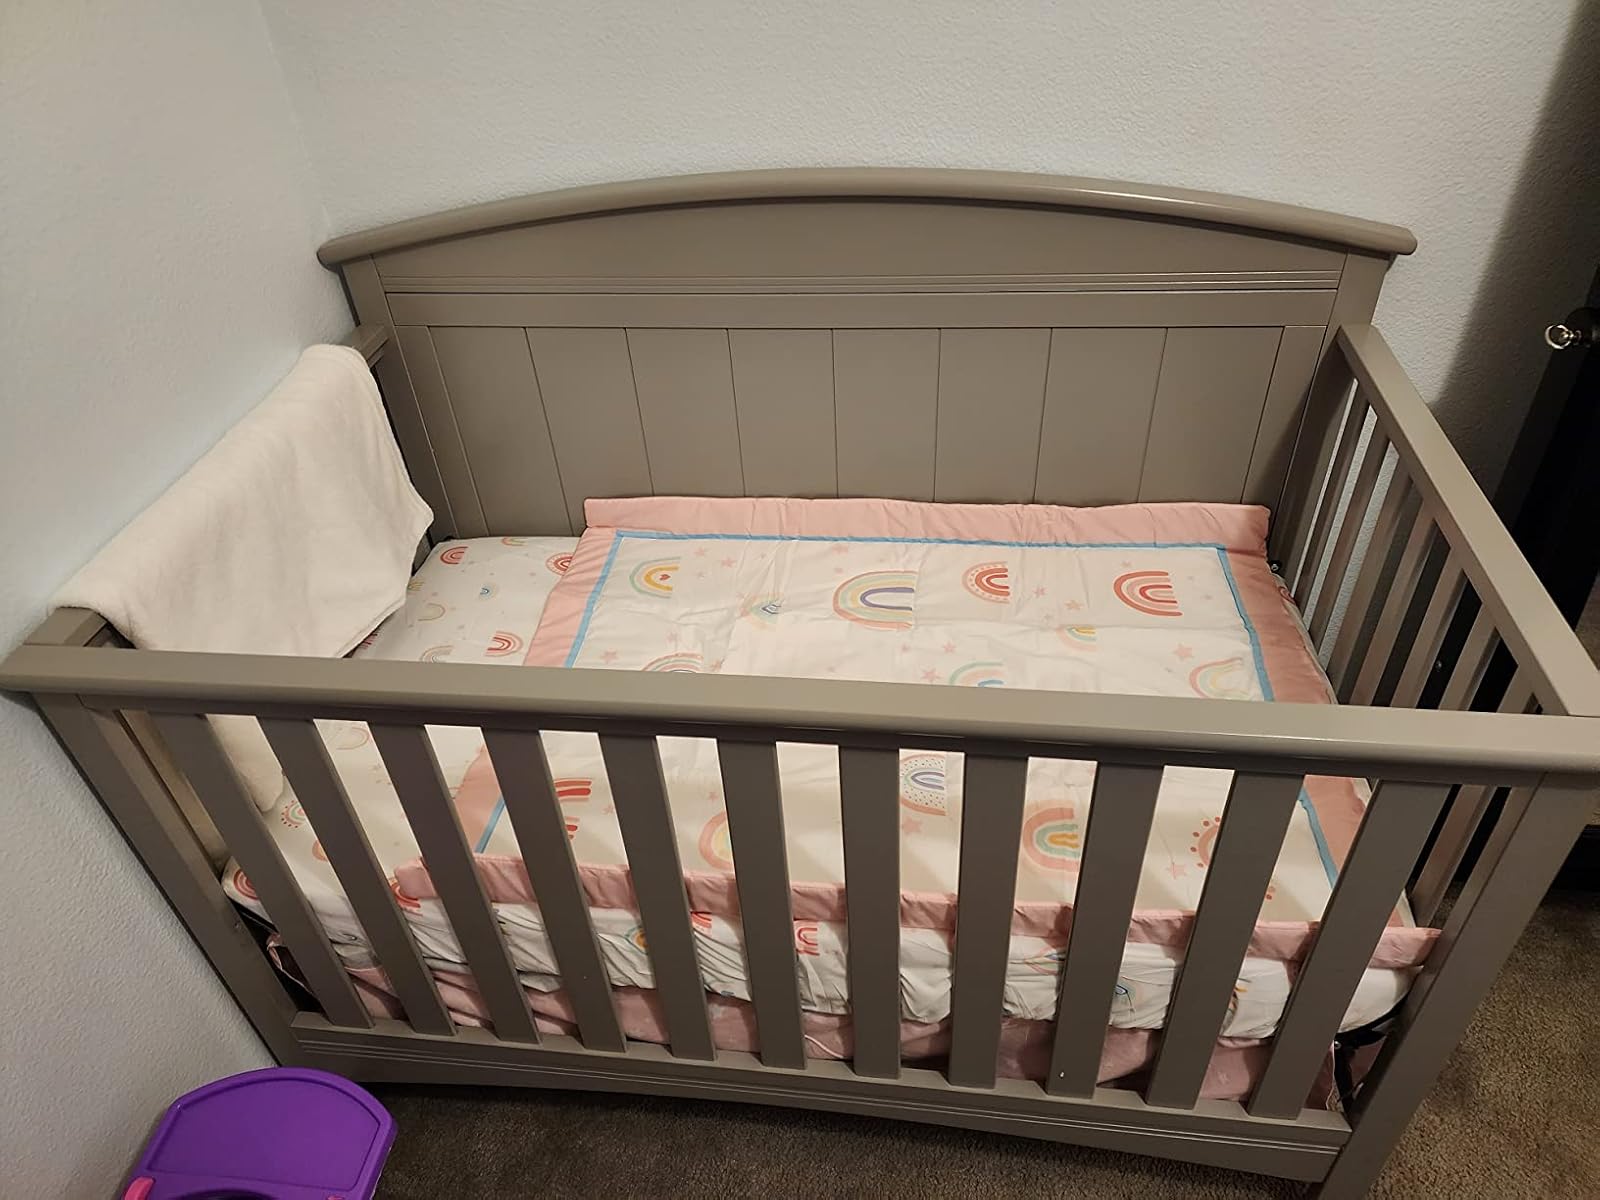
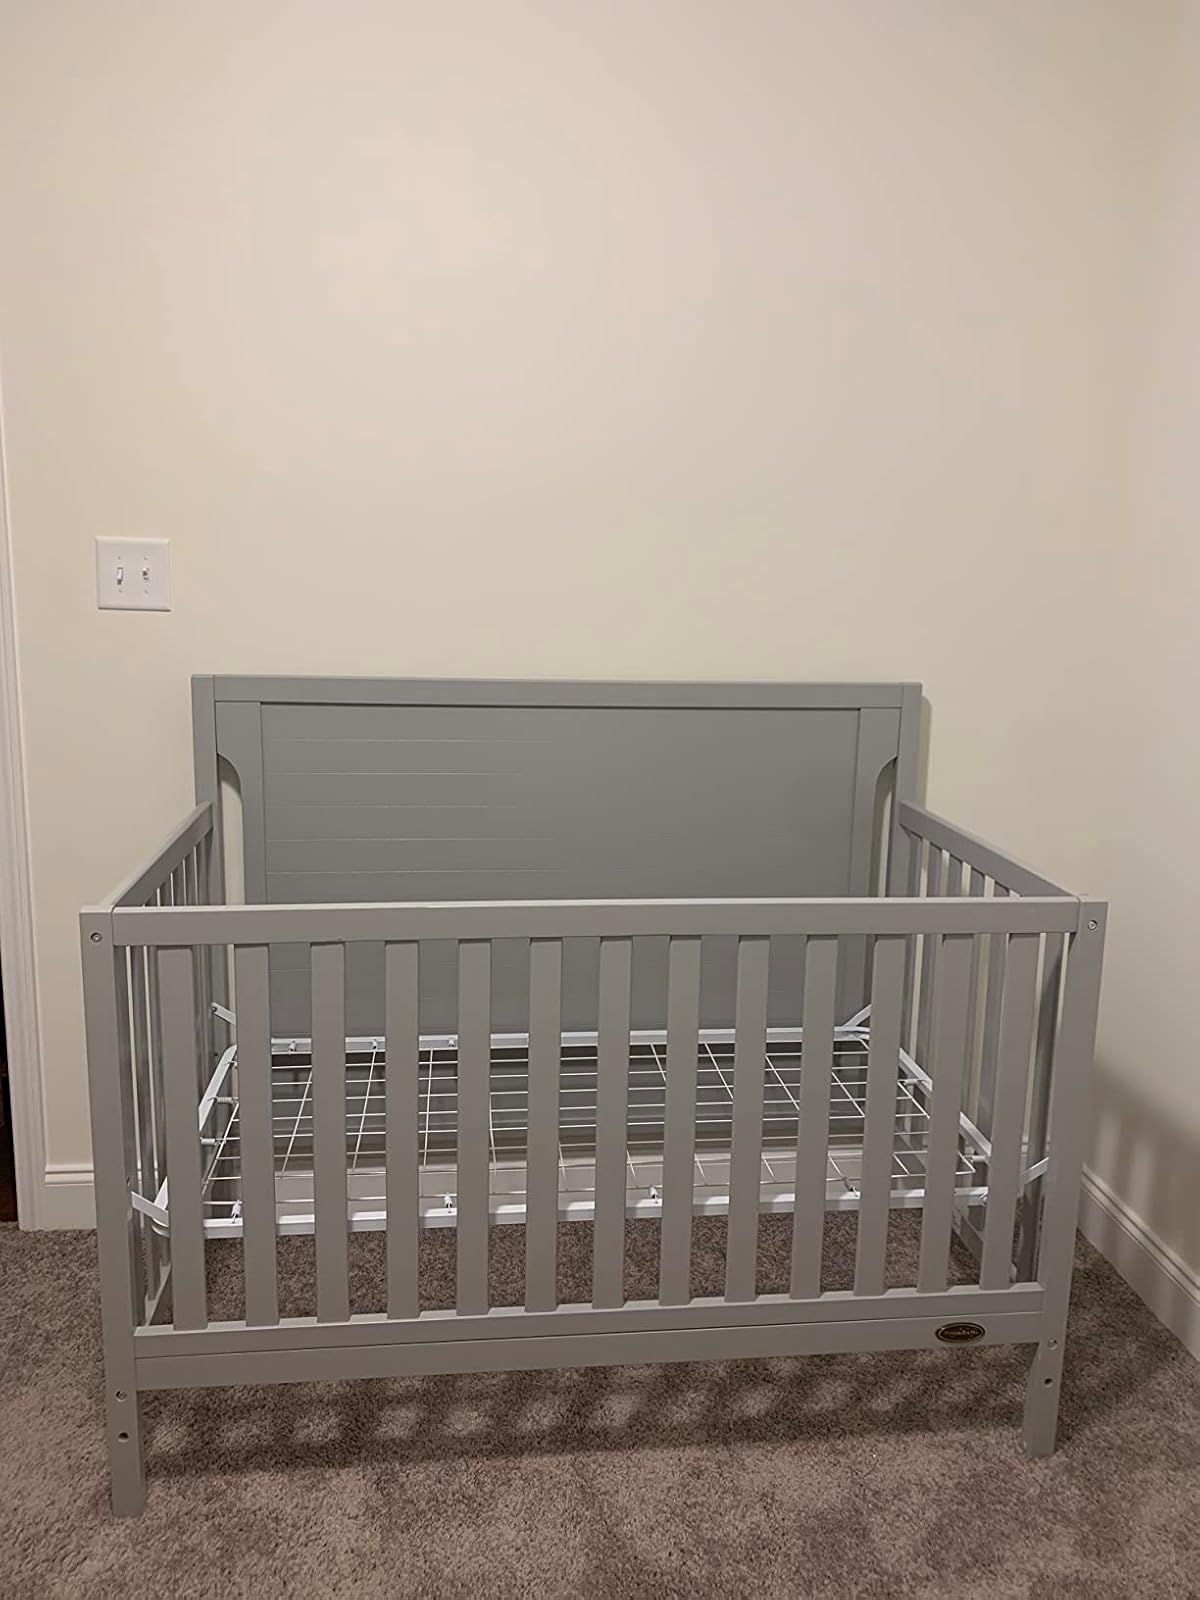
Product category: products_crib
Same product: no